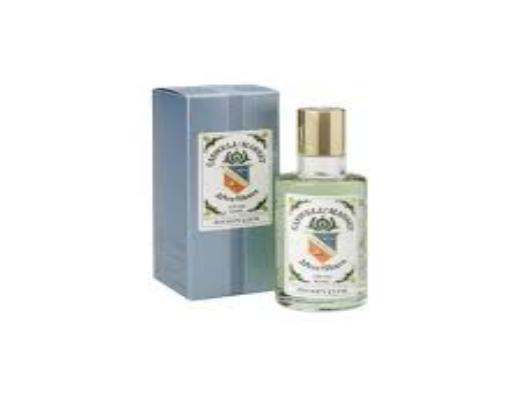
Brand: Caswell Massey
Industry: Necessities